Pierre Daura

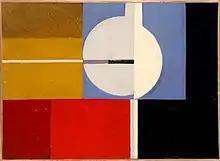
Pierre Daura, "F1", 1928–1930, oil on canvas, 24 cm x 33 cm

The Dauras visited the medieval cliffside village of Saint-Cirq-Lapopie, France, whilst on their honeymoon in 1929. Daura had sketched in the village in 1914 and had admired the terracotta-roofed houses clustered around the towering church. One particular thirteenth-century house, although in bad condition, had especially intrigued him, and in 1929 he and Louise purchased it. They moved to St. Cirq in May 1930 and began the house restoration project that continued for most of their lives. Their only child, Martha, was born September 24, 1930.